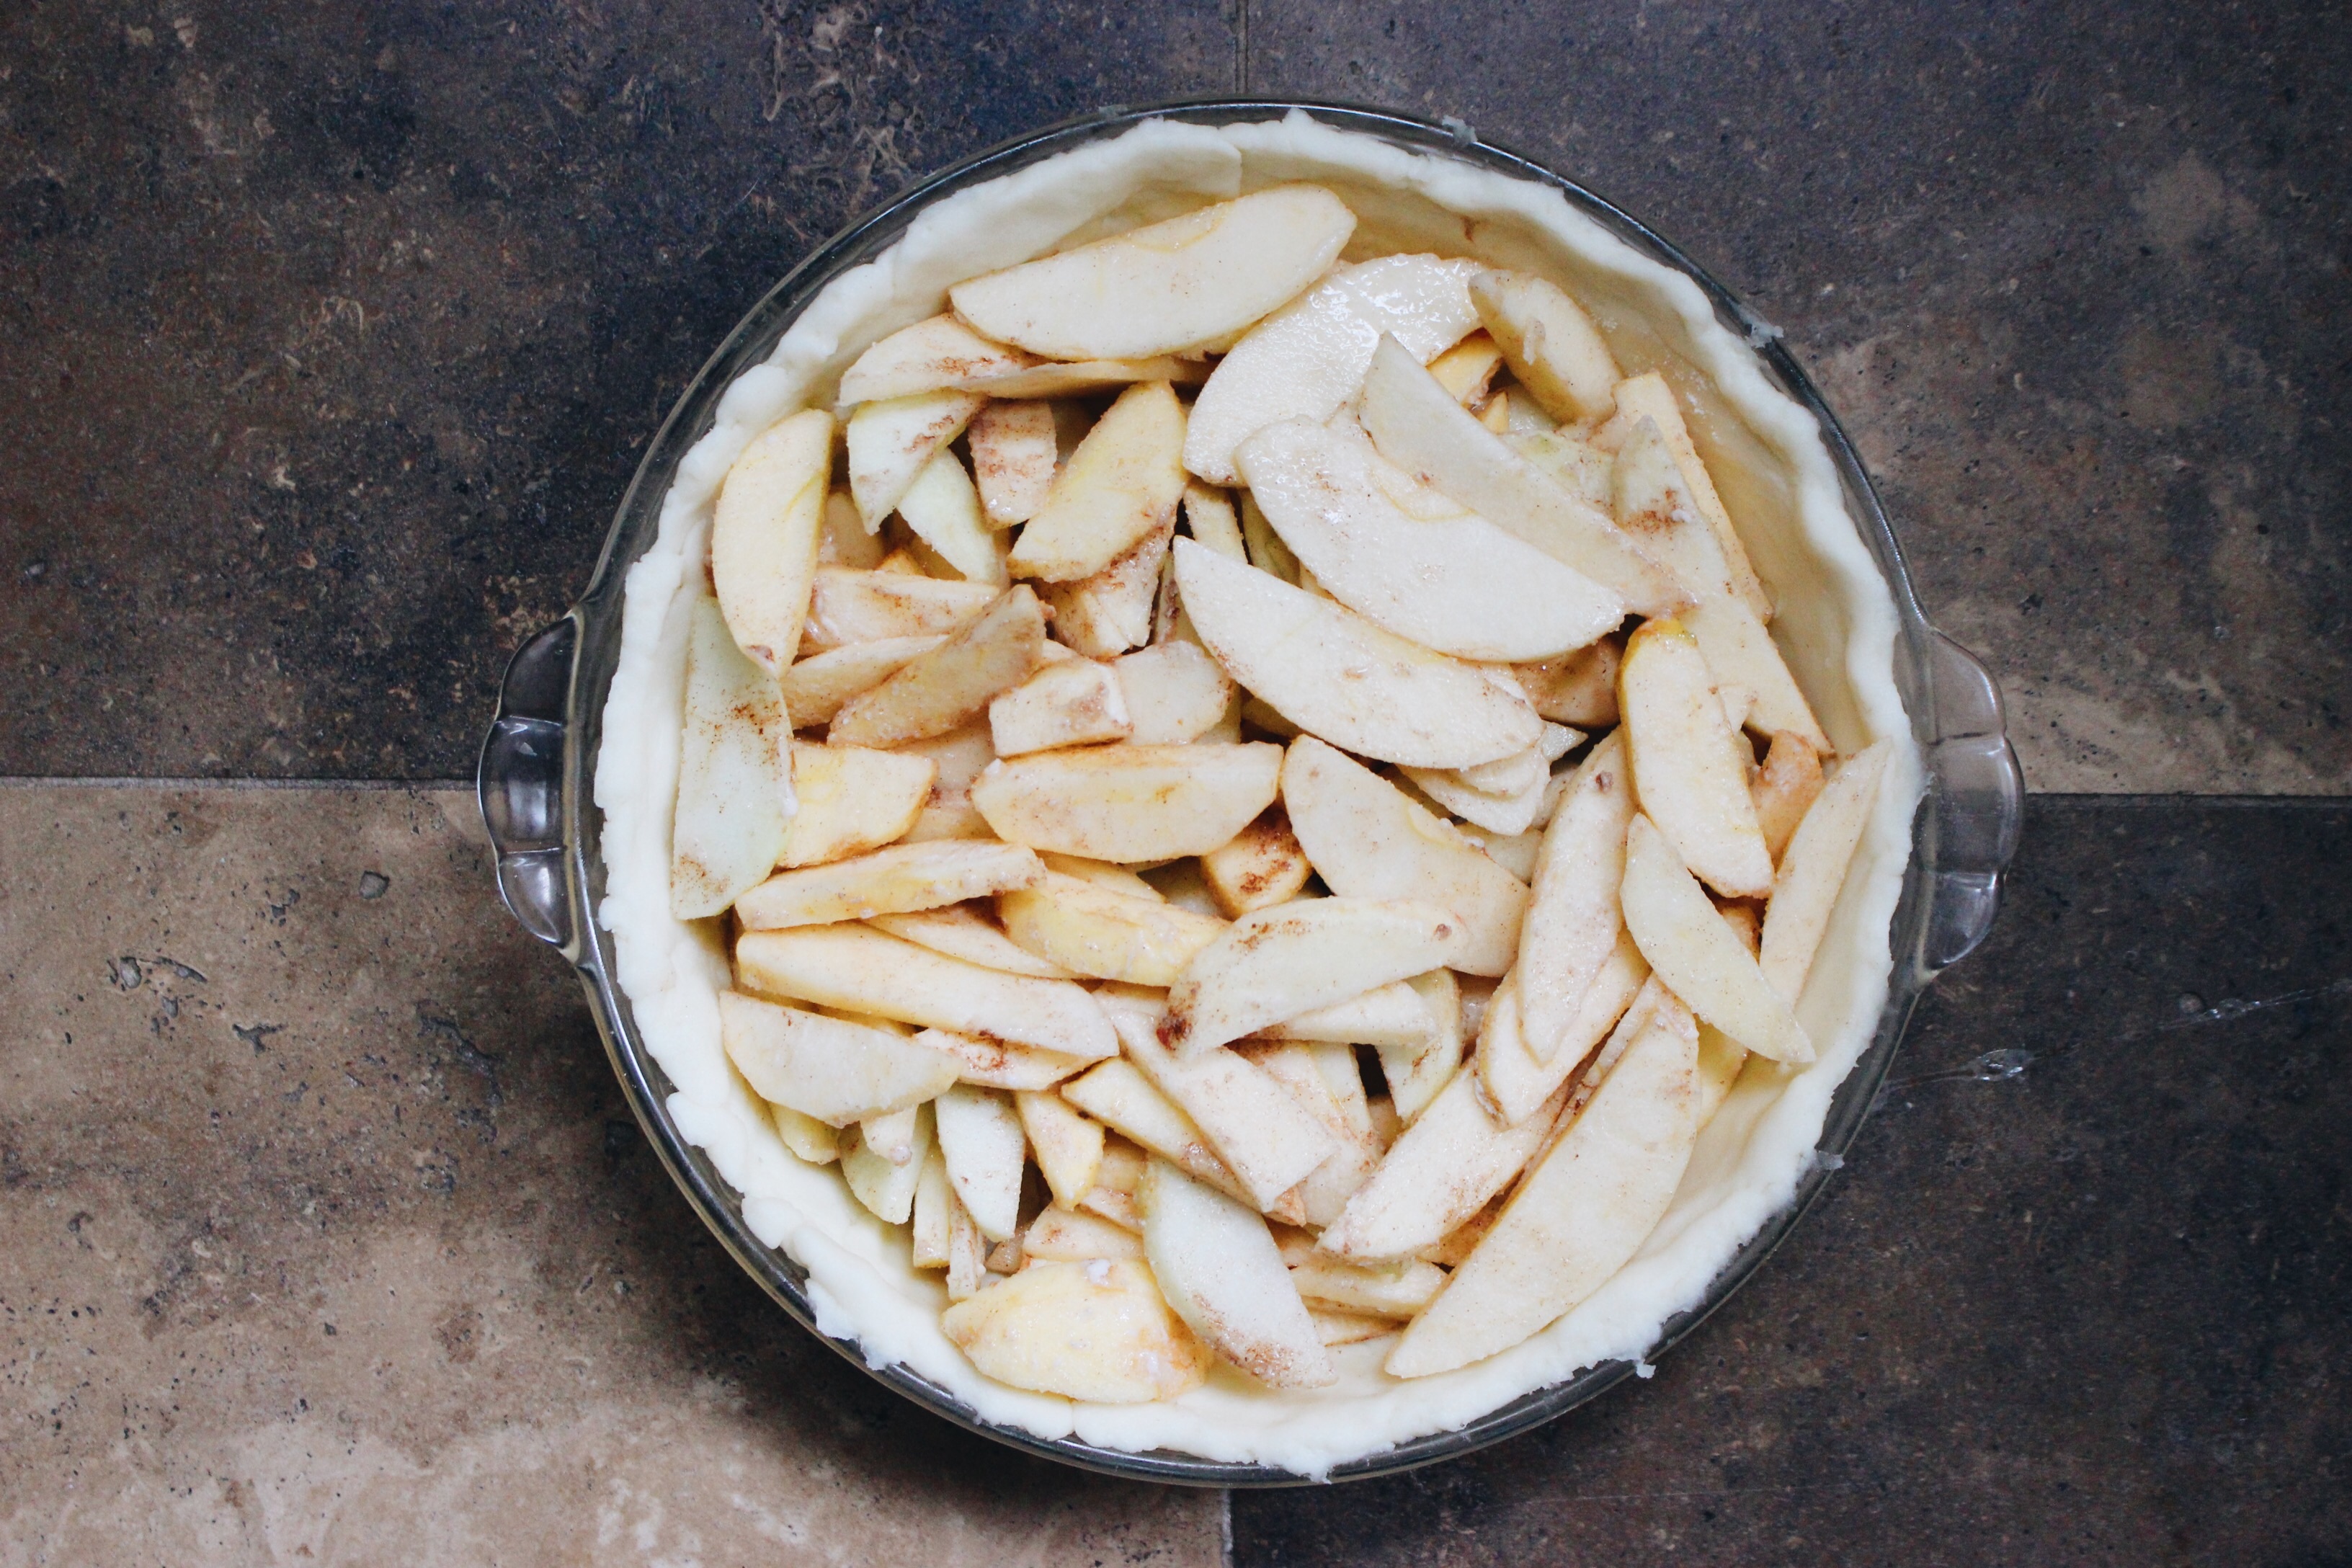
apple, plant, fruit, dish, food, produce, baking, dessert, pie, coconut, apple pie, baked goods, flowering plant, rose family, land plant